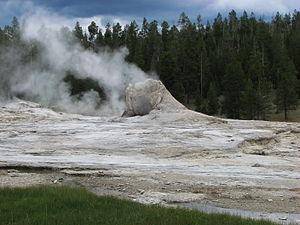
Giant Geyser est un geyser de type « cône » situé dans le Upper Geyser Basin dans le parc national de Yellowstone aux États-Unis. Il porte le même nom que le groupe de geysers, Giant Group, qui rassemble Bijou Geyser, Giant Geyser, Mastiff Geyser et Catfish Geyser. Giant Geyser porte aussi le même nom que Giant Platform, une structure en pierre en relief contenant tous ces geysers. Giant est remarquable pour ses éruptions spectaculaires et très irrégulières, ainsi que pour son très gros cône composé de geyserite, qui fait environ 3,50 m de haut.